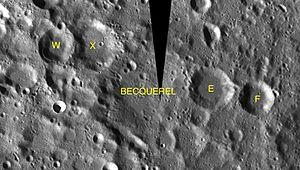
Becquerel est le nom d'un cratère d'impact sur la face cachée de la Lune. Le nom fut officiellement adopté par l'Union astronomique internationale en 1970, en référence à Henri Becquerel, découvreur de la radioactivité naturelle.